Rafael Díez de la Cortina

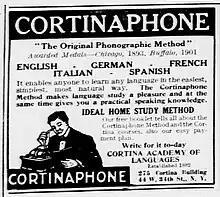
Cortinaphone advert, 1910

Cortina's language business gained acknowledgement. His method of teaching was awarded corporate prizes; the school – since 1899 named Cortina Academy of Languages - made arrangements with prestigious New York colleges and had to rent bigger and bigger premises at prestigious downtown locations; other teaching institutions advertised themselves as adhering to his methodology; the publishing house he set up kept re-printing textbooks and manuals in endless editions while audio materials were published jointly with Columbia Records. Correspondence courses of English proved successful in South America and Mexico.